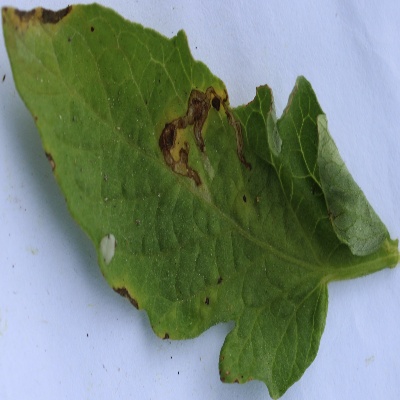
Crop: Tomato
Condition: septoria leaf spot